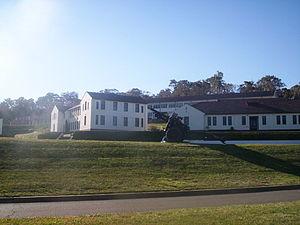
Le collège militaire royal est une école de l'armée australienne qui forme les élèves-officiers.